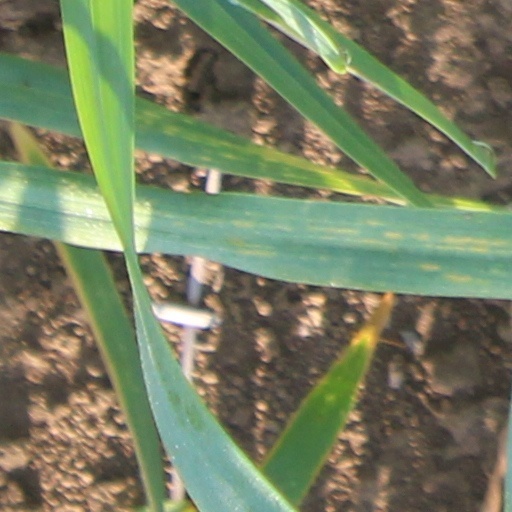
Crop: wheat